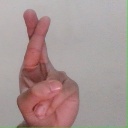
अक्षर: र